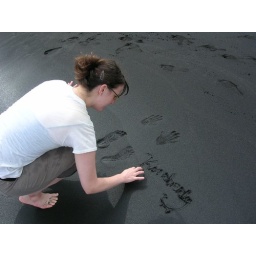
Kim writing in the sand at black sand beach